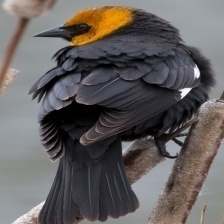
Species: YELLOW HEADED BLACKBIRD
Scientific name: XANTHOCEPHALUS